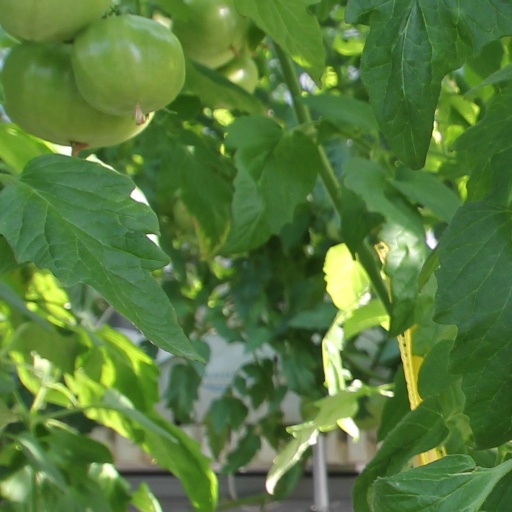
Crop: tomato